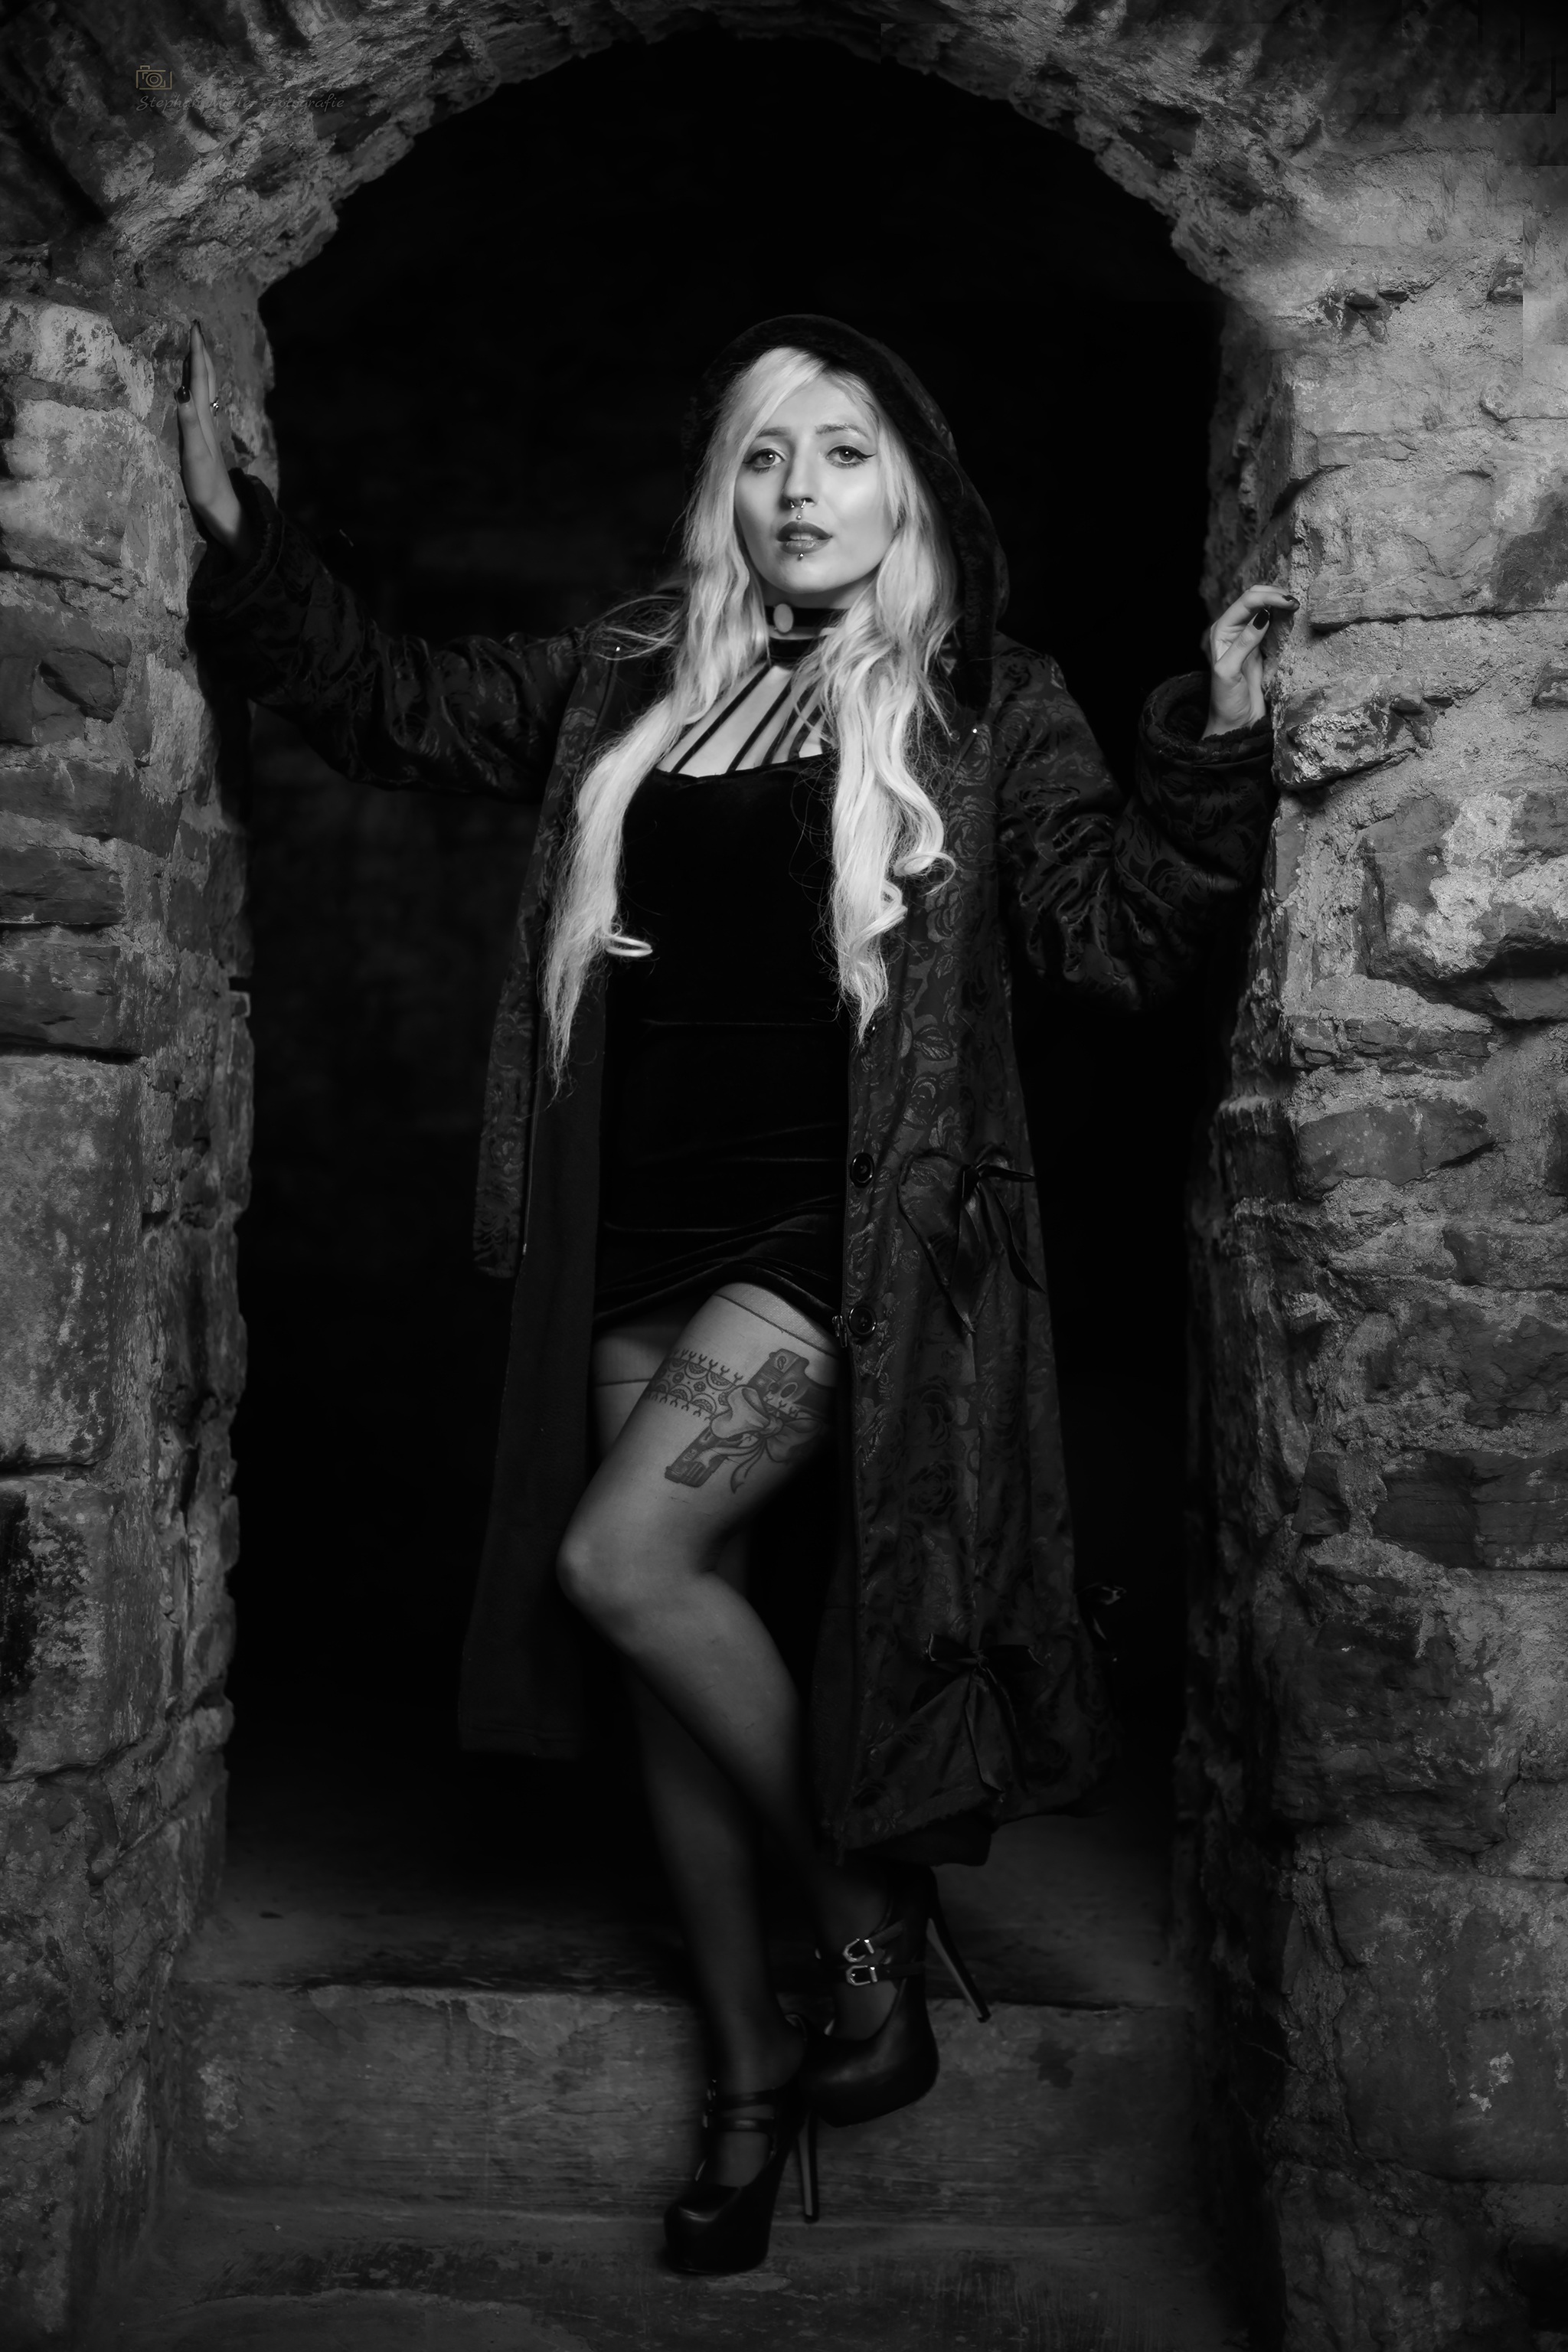
outdoor, person, black and white, girl, woman, white, photography, atmosphere, wall, dark, female, cave, portrait, model, tattoo, sitting, castle, human, darkness, black, monochrome, photograph, skin, beauty, image, photo shoot, monochrome photography, portrait photography, film noir, human positions, art model